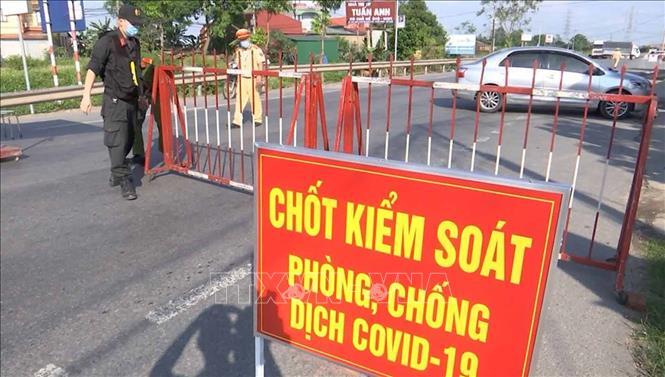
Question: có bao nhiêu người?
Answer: có hai người